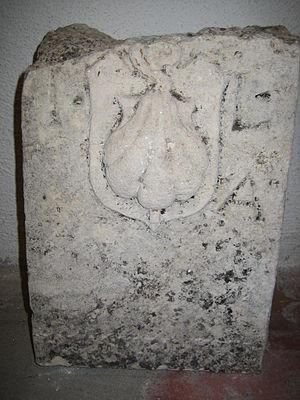
Borne géographique du limite de territoire de l'abbaye Mont Saint-Jacob, Mayence, XVII sieclé.